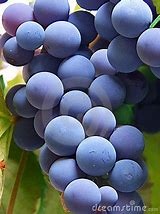
Label: grape